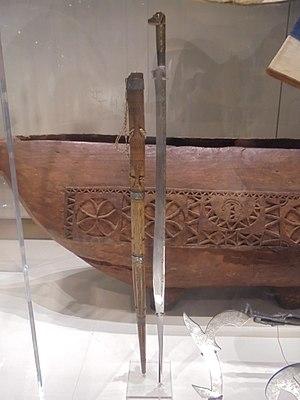
La Flissa est un sabre traditionnel d'Algérie originaire du savoir faire de la tribu kabyle des Iflissen lebhar d'où l'origine de son nom, d'une taille allant de 50 cm à un mètre. La flissa se distingue par une forme droite de la lame, des motifs gravés sur la lame et par un manche zoomorphe.